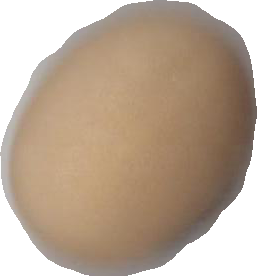
Variety: Anjasmoro